Klæbu Municipality

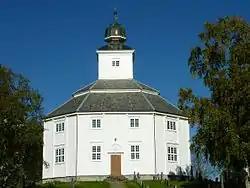
Klæbu Church

The municipality of Klæbu was established on 1 January 1838 (see formannskapsdistrikt law). On 1 January 1899, the small northwestern part of Klæbu (population: 533) was separated from Klæbu to form the new Tiller Municipality.